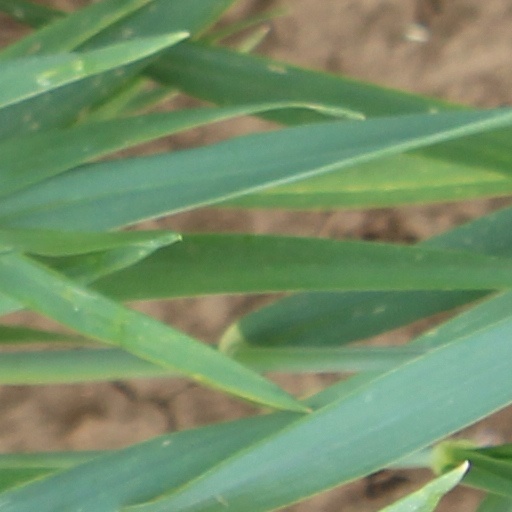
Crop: wheat